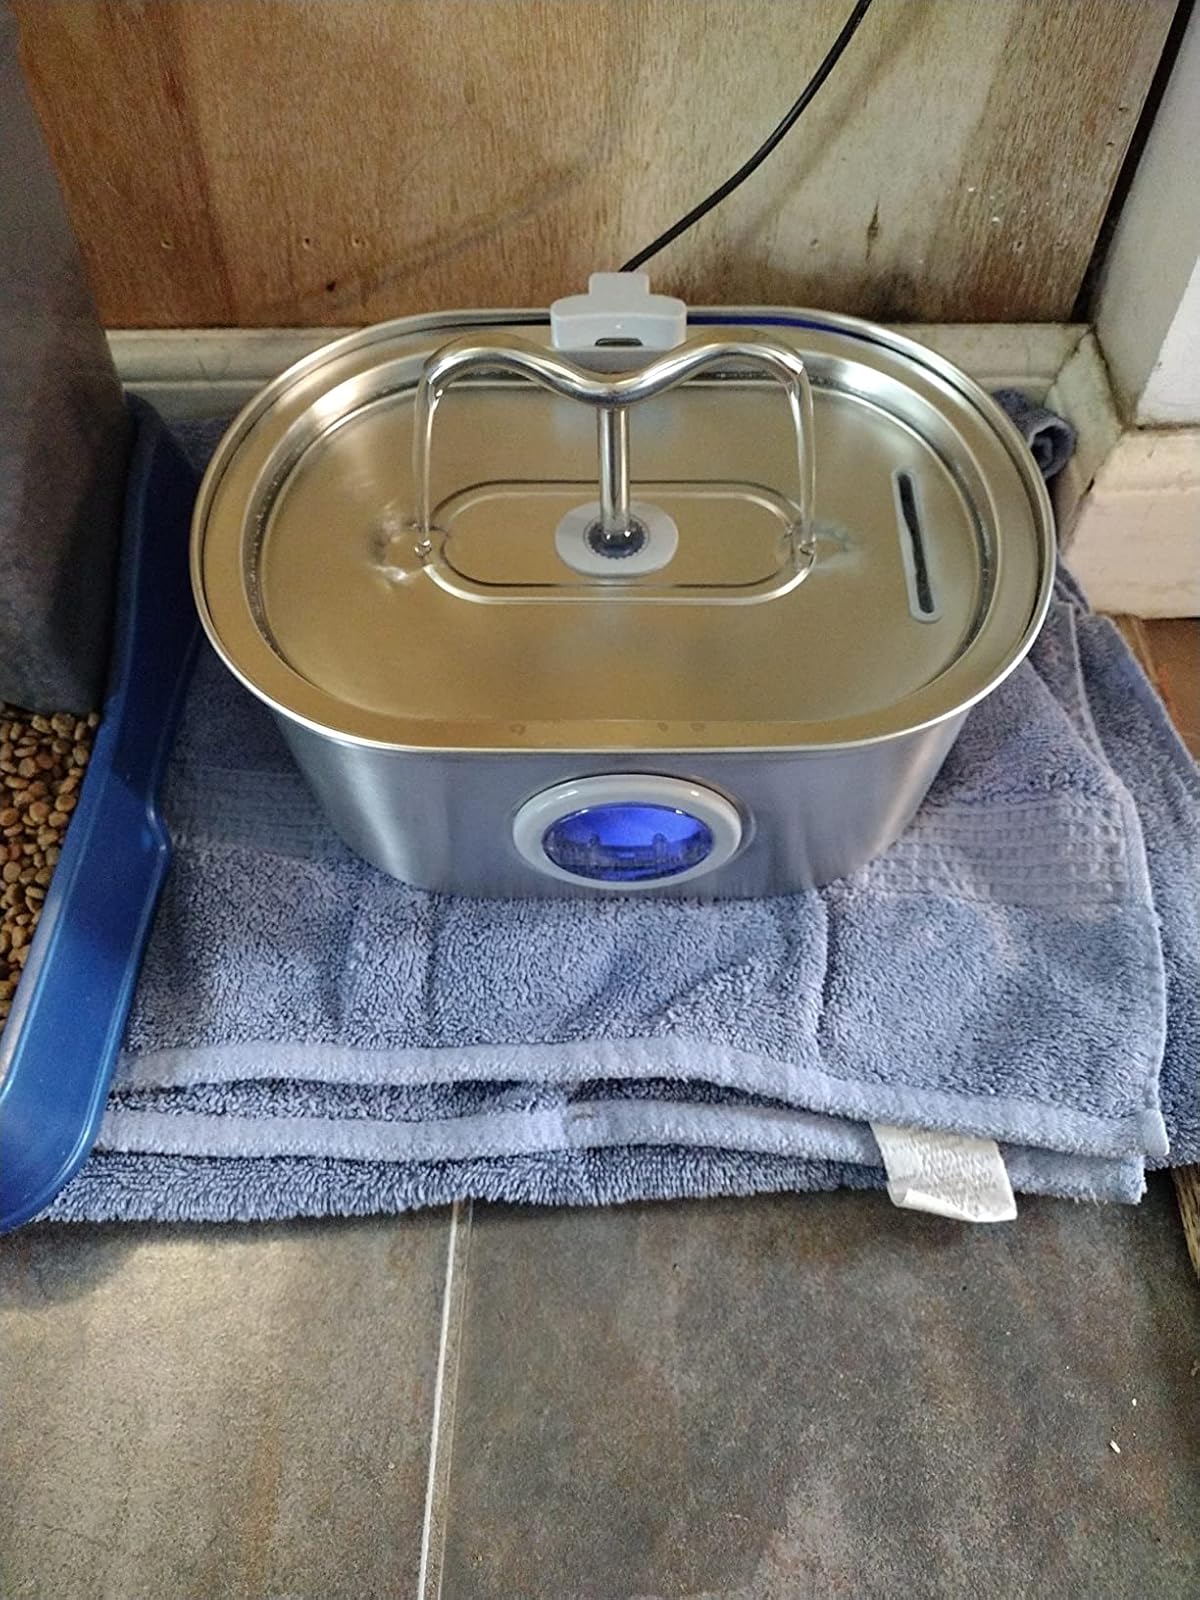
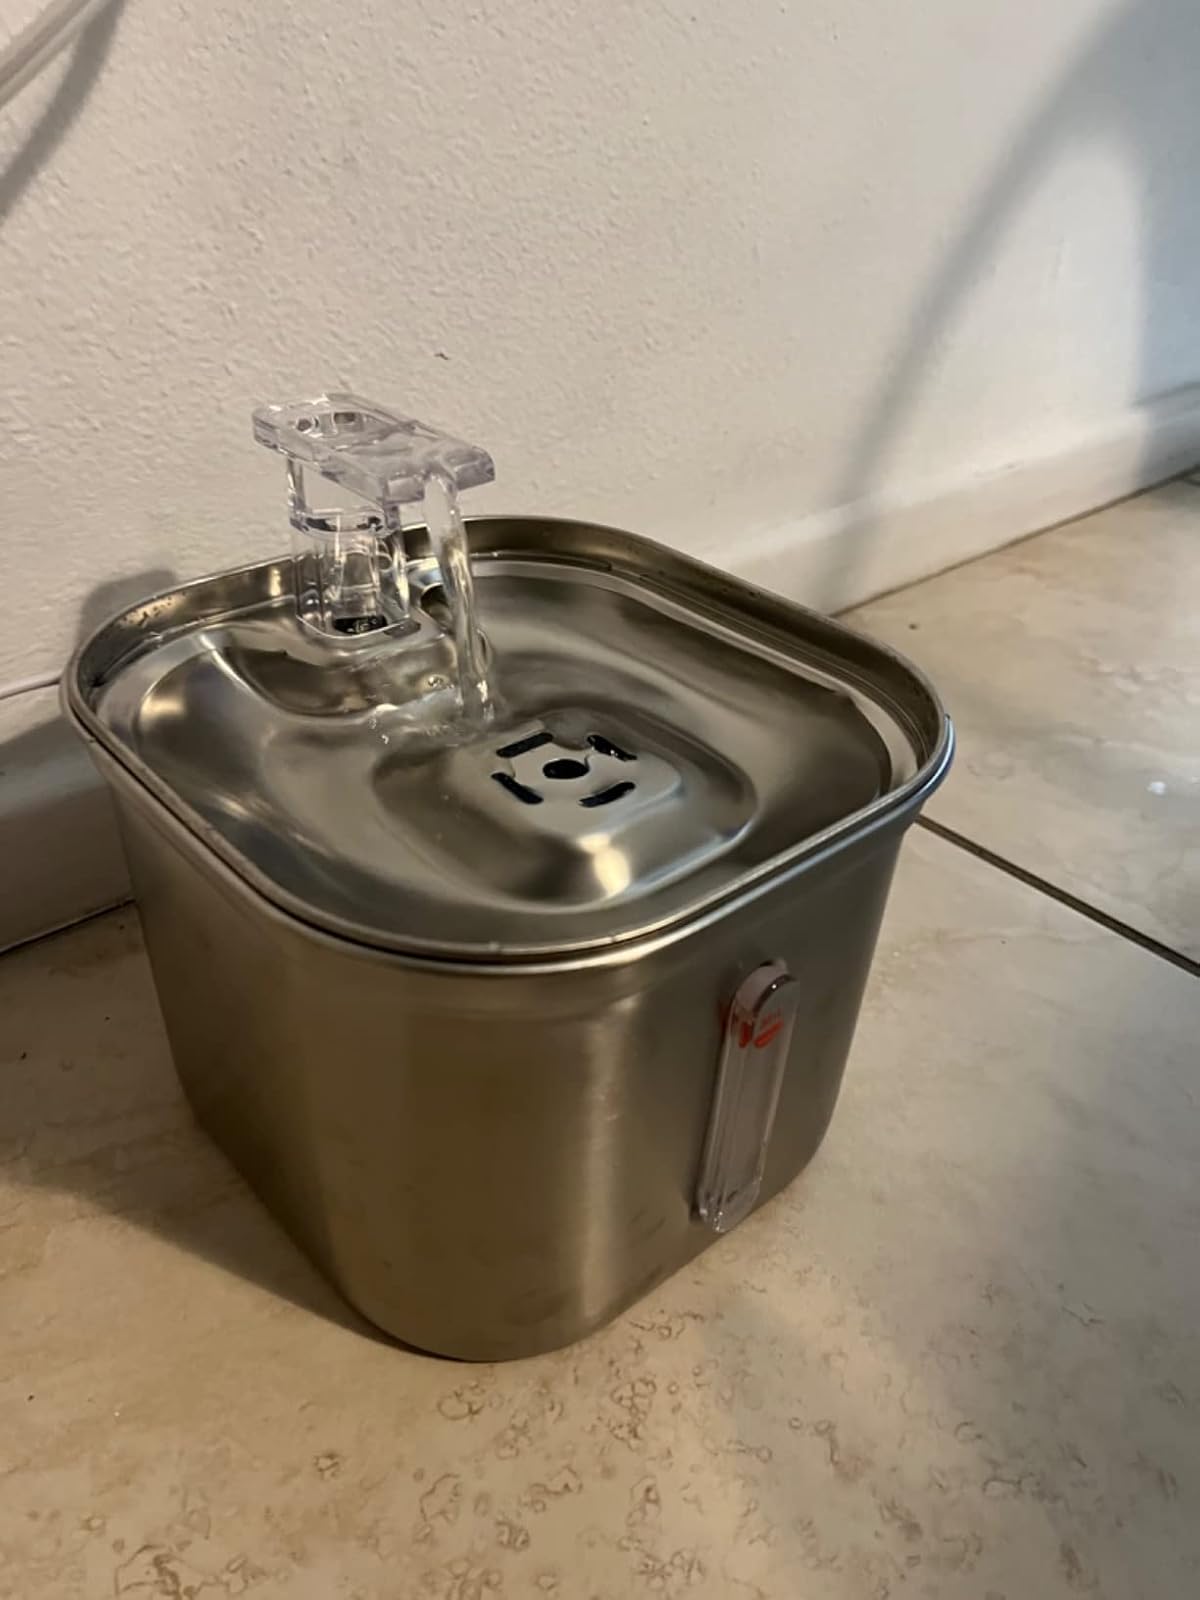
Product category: items_bowl
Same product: no